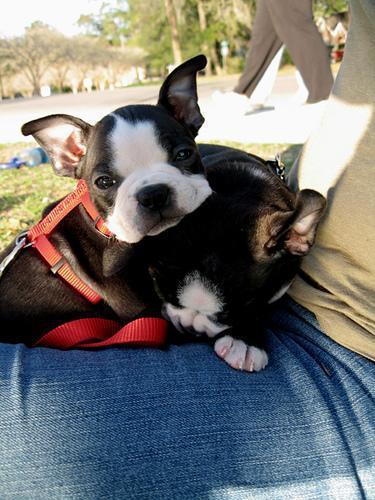
Boston_bull